M. S. Sunil

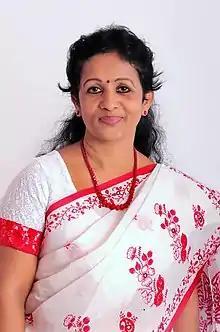

Dr. M.S. Sunil (born c.1960) is an Indian Academic, Humanist and Philanthropist known for housing the homeless. She founded Dr. M.S. Sunil Foundation in December, 2016 in Pathanamthitta, with five trust members and six volunteers. Her works focuses to uplift the living conditions of impoverished families/ communities, her philanthropist and non- profit programmes aim to provide safe houses and healthy food to build a compassionate environment with enlightened mind on renewable energy and conservation of natural habitat by including every communities including Tribal and socially underprivileged with less or no inequality. She was acknowledged by the Government of India and was the recipient of many honours, including the Nari Shakti Puraskar- 2017 which is considered as the Government of India's highest civilian honour for women.